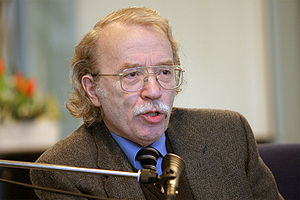
Walter Kempowski
Walter Kempowski var en tysk forfatter, der var blandt de mest læste i sit hjemland som tyskernes nyere historie. Hans store projekt, Tyske krøniker, omfattede en serie romaner, til dels selvbiografiske, der netop behandler livet i nationen under nazismen og i efterkrigstiden.